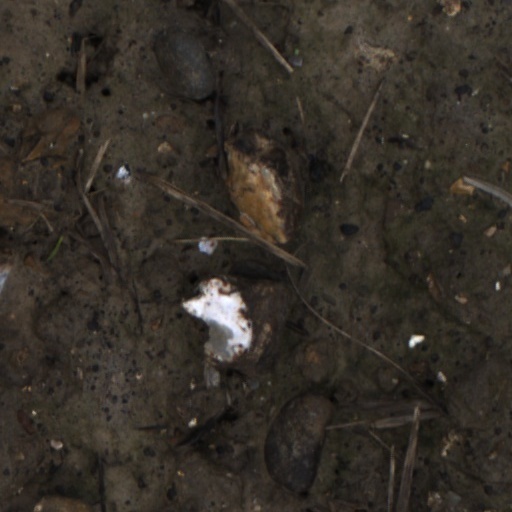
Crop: wheat